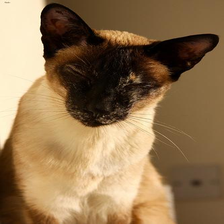
Species: cat
Breed: Siamese